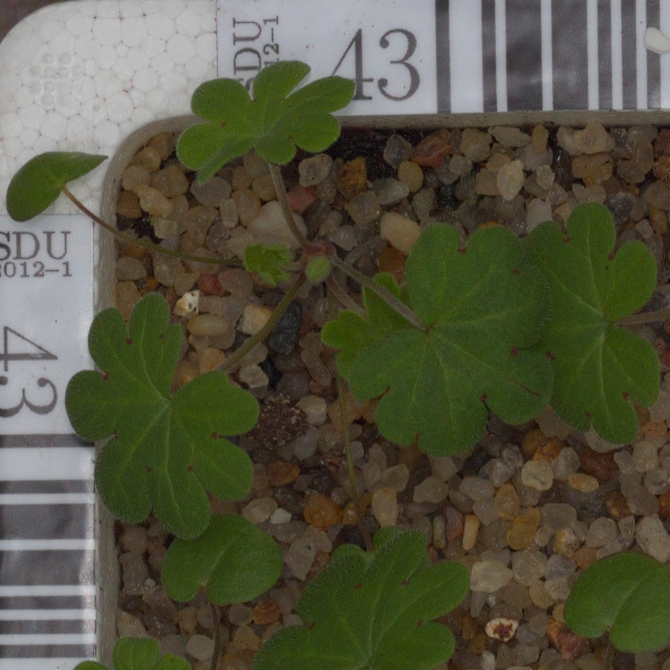
Label: smallflowered_cranesbill